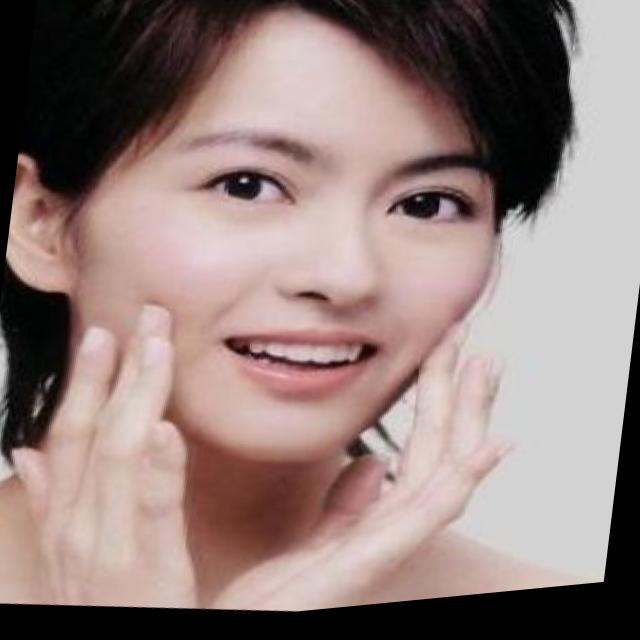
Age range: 21-44